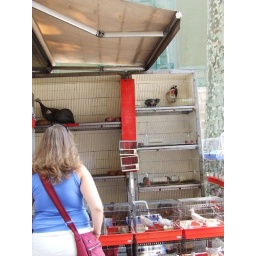
they sell chickens in the main street of barcelona!